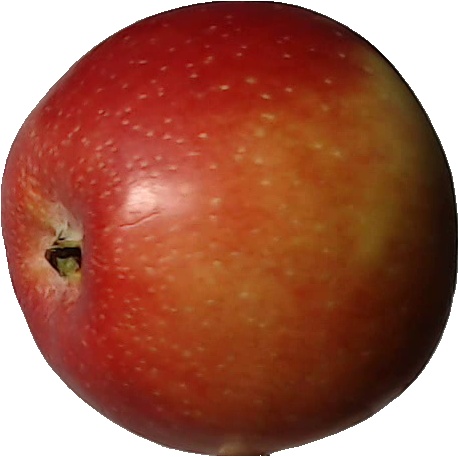
Label: apple_braeburn_1